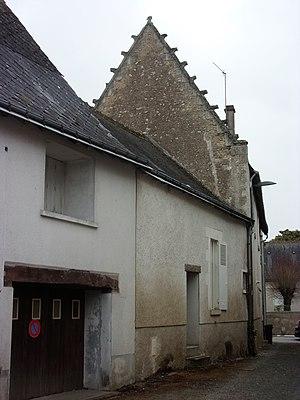
Bâtiment de l'ancien prieuré de Veigné
Veigné est une commune française située dans le département d'Indre-et-Loire en région Centre-Val de Loire.